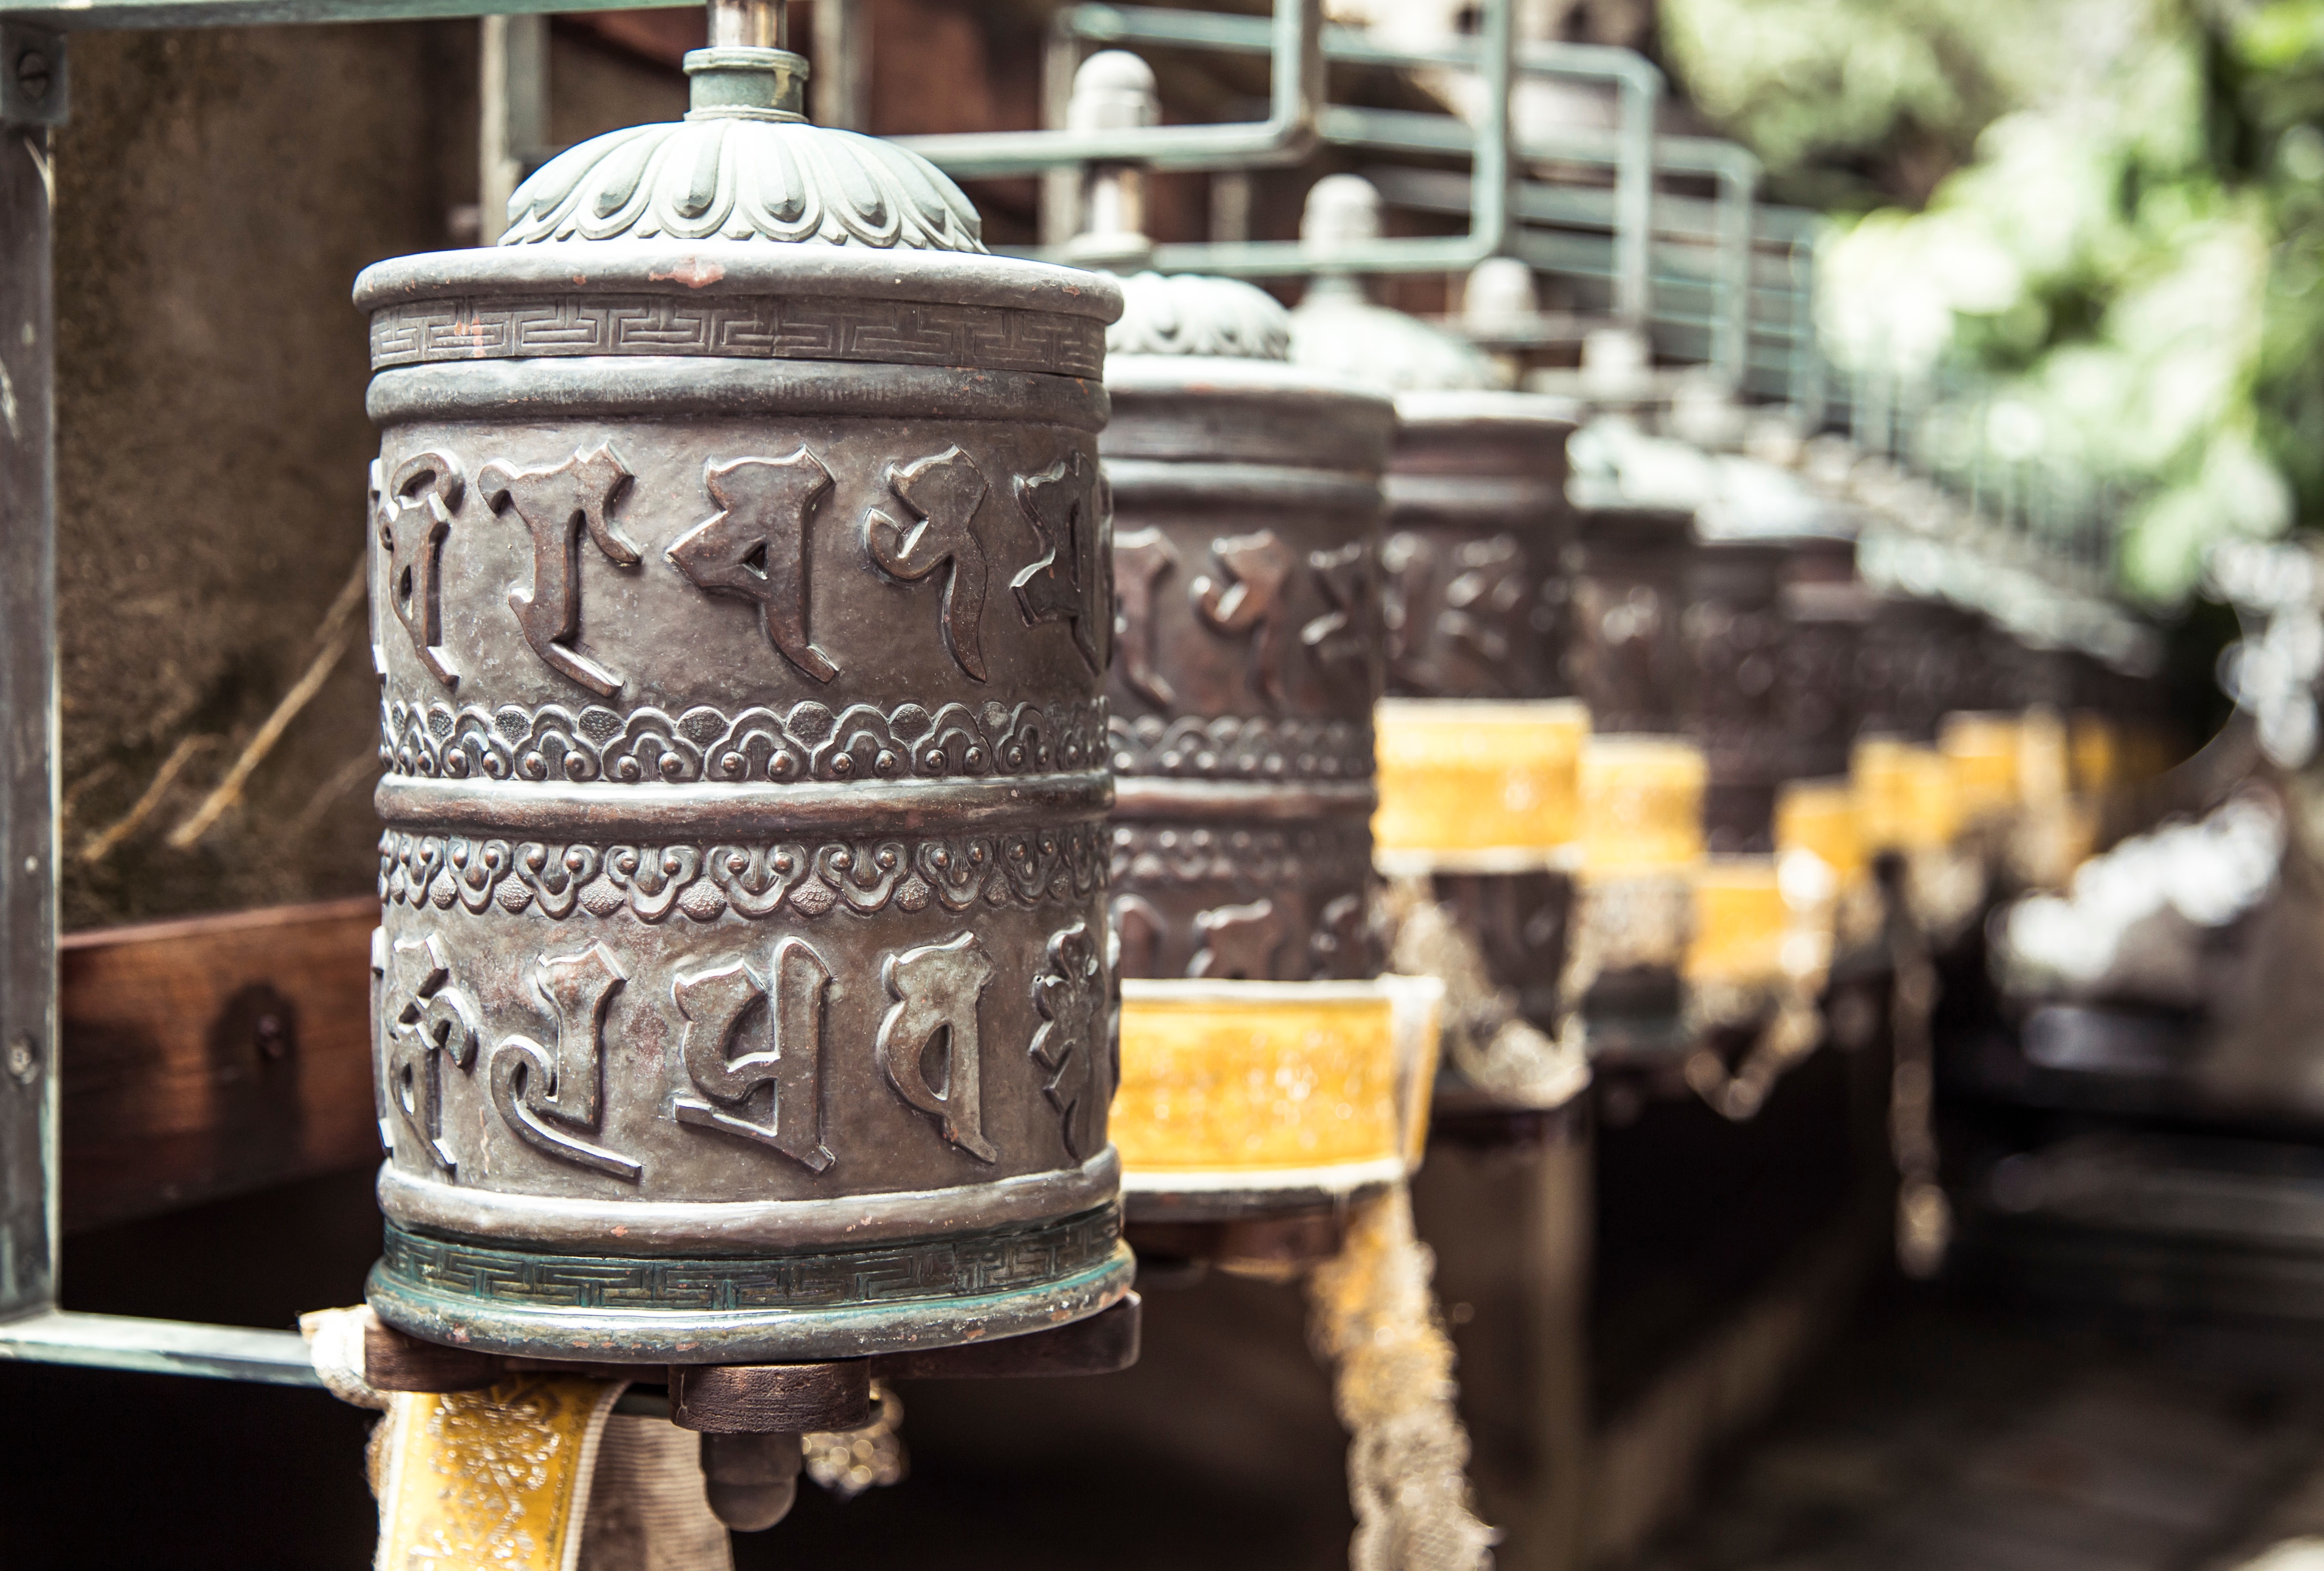
wood, temple, iron, carving, man made object, ancient history